Alias Maria

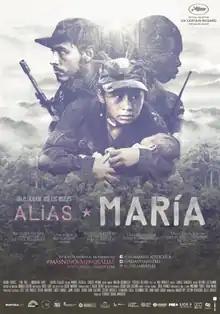
Film poster

Alias Maria is a 2015 Colombian drama film directed by José Luis Rugeles Gracia. It was screened in the Un Certain Regard section at the 2015 Cannes Film Festival. It received the "Golden Goats" Award for the Best Feature Movie for the Young People at the 2016 Ale Kino! Festival. It was also selected as the Colombian entry for the Best Foreign Language Film at the 89th Academy Awards but was not nominated.